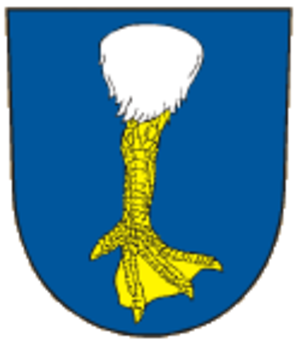
Kokory est une commune du district de Přerov, dans la région d'Olomouc, en République tchèque. Sa population s'élevait à 1 160 habitants en 2018.